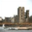
Label: castle